R. Hollis Gause

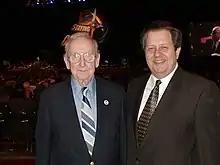
R. Hollis Gause and Steven J. Land at the Church of God General Assembly 2002

Gause has been described by Chris E.W. Green as a mentoring figure to the members of the Cleveland School of Pentecostal scholars.